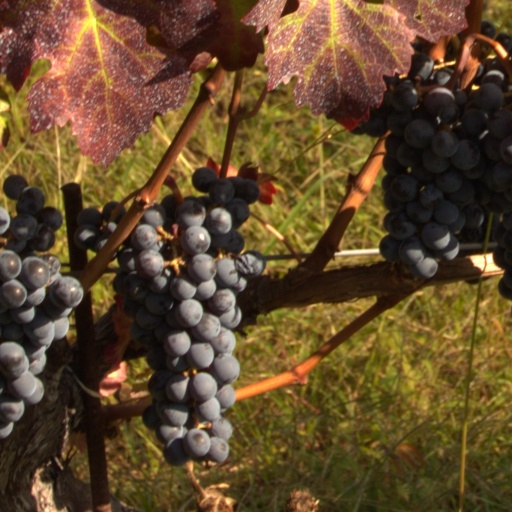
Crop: grape